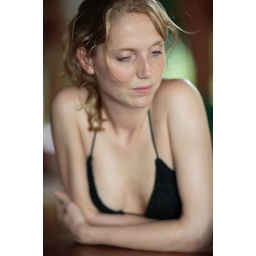
Blonde girl at bar in black bikini